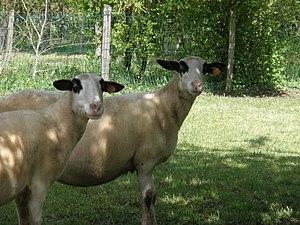
Moutons ""causse du lot"" à Vasles (79) en mai 2012"
La Causses du Lot est une race ovine française originaire des plateaux calcaires du Lot : les Causses du Quercy. C'est une brebis de grand format à la toison et la tête blanche, caractéristique par ses oreilles et ses lunettes noires. Elle est rustique, facile à désaisonner, aux bonnes qualités maternelles, qui gagne à être croisée avec des races mieux conformées pour améliorer la valeur bouchère des agneaux. Un système de croisements ou schéma de sélection à double étage est d'ailleurs bien développé au sein de la race. La Causses du Lot n'est sélectionnée que depuis la seconde partie du XXᵉ siècle. Aujourd'hui, on cherche surtout à travailler la valeur laitière, la conformation, la prolificité de la race. On compte environ 110 000 femelles essentiellement élevées dans le département du Lot. Cette race représente plus de la moitié du cheptel ovin départemental.
Mayrac est une commune française, située dans le département du Lot en région Occitanie. Mayrac est comprise dans l'ancienne province du Quercy, plus précisément dans le Haut Quercy, sur le causse de Martel. La plus ancienne mention de Mayrac date de 930, elle a fait partie de la vicomté de Turenne jusqu'au XVIIIᵉ siècle. Après une brève existence pendant la période révolutionnaire, elle a de nouveau été érigée en commune en 1946. Commune essentiellement rurale à l'activité agricole, loin des grands centres, elle a subi près de deux siècles de baisse démographique, mais l'effectif de sa population croît de nouveau au début du XXIᵉ siècle, en particulier du fait de l'attraction de la zone d'emploi de Brive-la-Gaillarde. Elle est intégrée depuis sa création dans la communauté de communes Causses et Vallée de la Dordogne. Mayrac, située au cœur de la région touristique de la vallée de la Dordogne est une villégiature très proche de hauts lieux du patrimoine national comme Rocamadour, Padirac, Sarlat, Collonges-la-Rouge, etc.